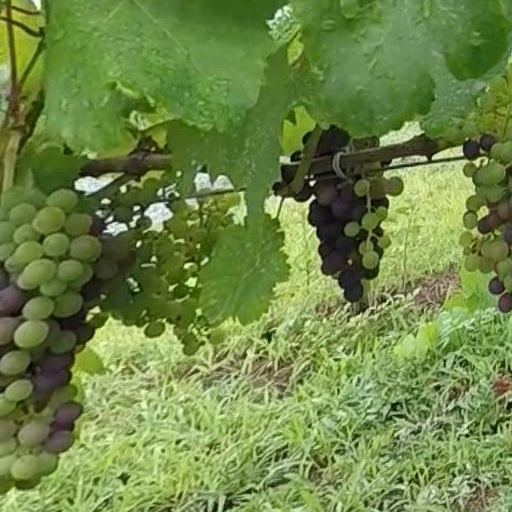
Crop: grape